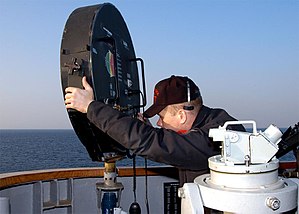
Long Range Acoustic Device
Long Range Acoustic Device benyttet af US Navy.
Long Range Acoustic Device er et akustisk system udviklet til brug af det amerikanske militær. Det kan benyttes som en højtaler til at forstærke en stemme eller det kan udsende en tone med et kraftigt lydtryk der kan være smertefuldt at blive udsat for.